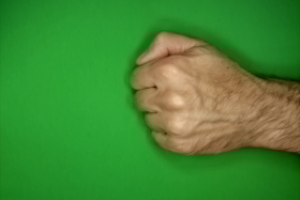
Label: rock